Xu Jiayu

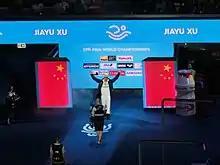
Xu during the 2017 World Aquatics Championships

Xu competed for China at the 2012 Summer Olympics, and won a silver medal in the 100 metre backstroke at the 2016 Summer Olympics. He also won a silver medal in the 4x100 mixed medley at the 2020 Summer Olympics and another silver medal in the 100 metre backstroke at the 2024 Summer Olympics. He won his first gold medal in the 4 × 100 metre medley relay at the 2024 Summer Olympics.